Nikolaos Philanthropinos

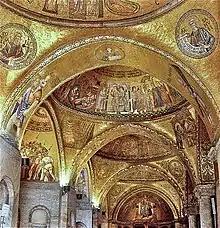
Mosaics, looking east

The artist continued working as a painter after the incident. He traveled to Venice. The archives mention him as: magister Nicolaus Philastropino, magister artis musaice in ecclesia Sancti Marci. On June 21, 1435, he completed some mosaics for St Mark's Basilica. He was the chief mosaicist in the Basilica after the fire of 1419. Archives referred to him as prothomagister, which means teacher. He brought the traditional Byzantine technique to Venice. He worked with Paolo Uccello and Michele Giambono. Philanthropinos was not the only famous Greek painter affiliated with the extraordinary historic basilica. In 1594, Thomas Bathas was hired to maintain the Miraculous Icon of the Virgin Mary at St Mark's Basilica. Italian researcher Father Mario Cattapan has done extensive work relating to Philanthropinos.